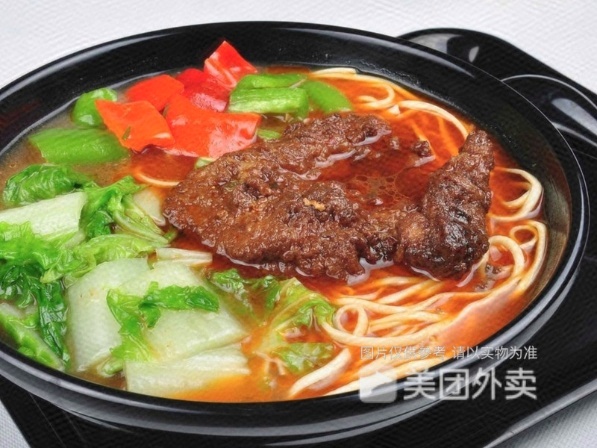
Label: Beef_noodle_soup